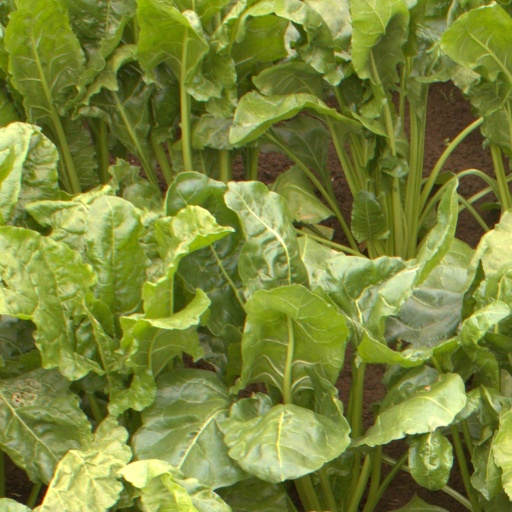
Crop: sugar beet